Pectin lyase

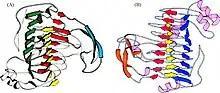
Crystal structure of Pectin Lyase

This image of crystal structure of pectin lyase represents the structural features of both pectin lyase (PNLA and PNLB). Letter A indicates (PNLA) from strain 4M-147. In (A), we see an overview of the pectin lyase A structure, depicted with arrows for β strands and coils for helices. The parallel β sheet 1 (PB1) is colored yellow, the green color refers to PB2, the color red refers to PB3 and the blue color indicates the antiparallel β sheet has a long T3 loop. Moving on to (PNLB), the letter B shows the backbone of pectin lyase with pink coils showing helices and arrows indicating β structures. The yellow color refers to parallel β sheet PB1, the blue color refers to PB2, and the red color refers to PB3. The orange indicates the antiparallel β structure in the first T3 turn and a short β strand in the third T3 loop. Additionally, the thick black lines represent the position of disulfide bonds.